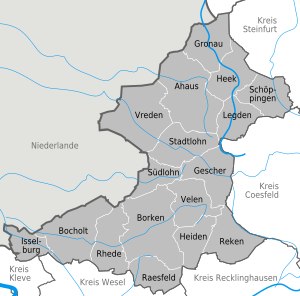
Kreis Borken / Geografi / Byer og kommuner
Byer og kommuner i Kreis Borken
Kreis Borken ligger i Westmünsterland og på den Niederrheinisches Tiefland i den nordvestlige del af den tyske delstat Nordrhein-Westfalen. Kreisen blev oprettet ved områdereformen 1. januar 1975. Administrationen ligger i byen Borken og den største by i området er Bocholt.